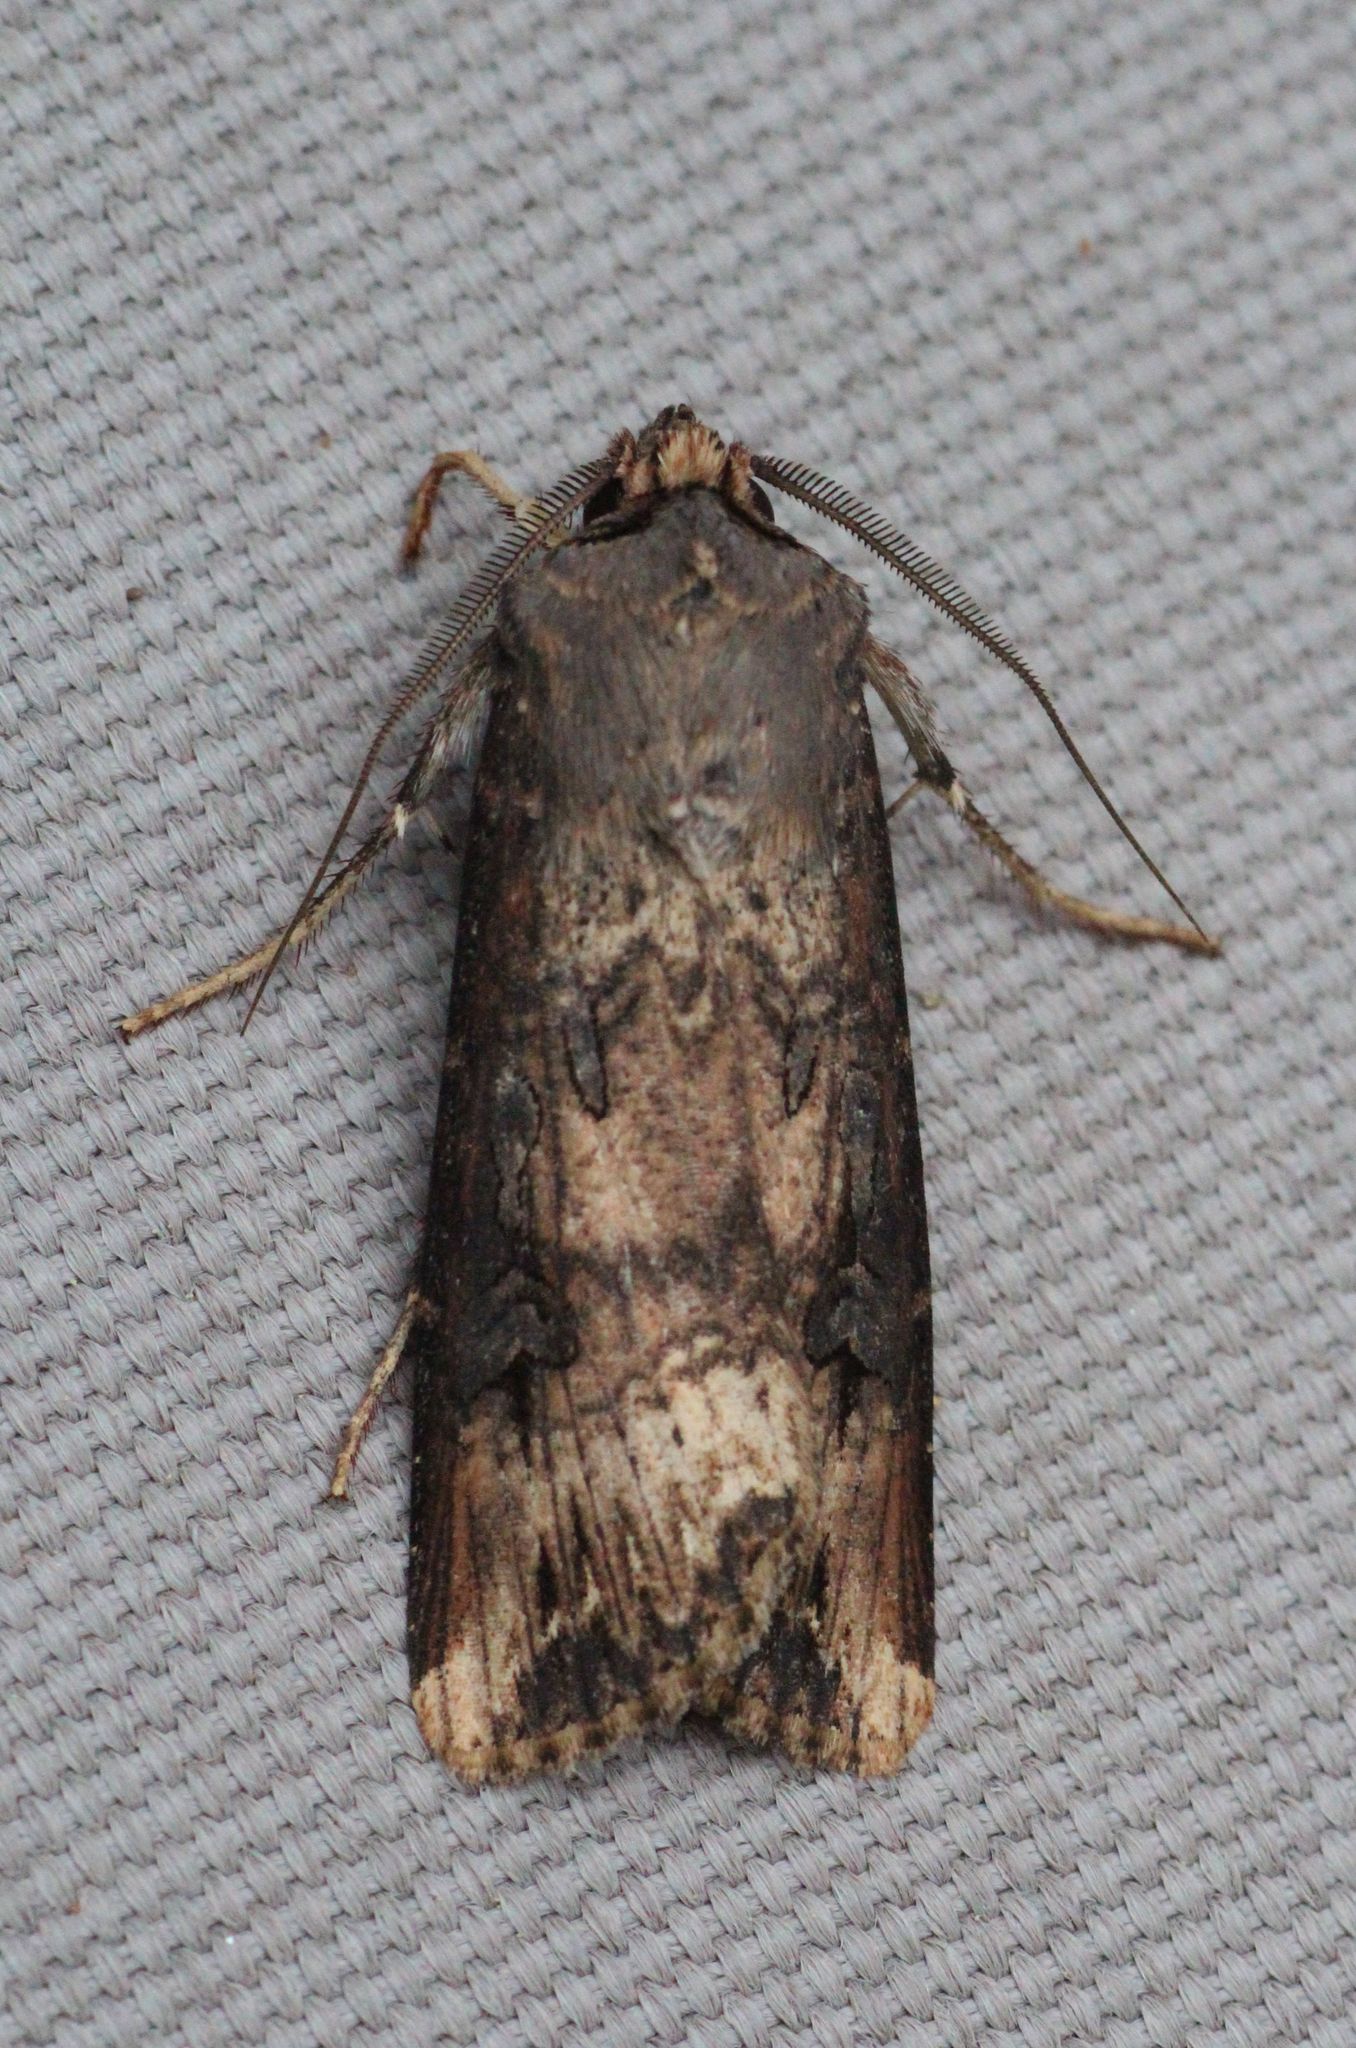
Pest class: cutworms